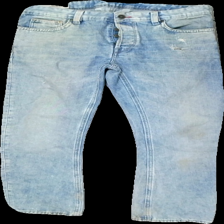
View: front
Type: Jeans
Category: Ladies
Brand: Dressman
Colors: Blue
Material: 100% Cotton
Cut: Regular
Season: All
Trend: Denim
Stains: Major
Holes: Minor
Damage: stains
Damage location: middle right
Damage 2: stains
Damage 2 location: bottom right
Damage 3: stain
Damage 3 location: bottom right
Price range: <50
Recommended usage: Recycle
Description: jeans